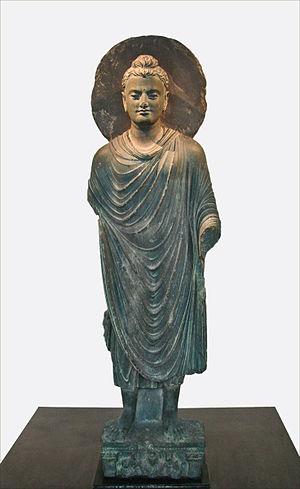
Le musée des arts asiatiques est un musée situé au parc Phœnix, à Nice, qui abrite des collections d'arts asiatiques. Il a été inauguré en 1998. Ses pièces proviennent dans leur majorité de legs à la ville de Nice.